Simon Sandberg

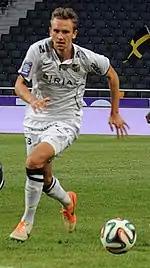
Sandberg playing for BK Häcken in 2014

Sandberg signed his first professional contract with BK Häcken in 2012, and made his competitive debut in Allsvenskan on 23 May 2013 in a 3–0 win against Syrianska FC. He soon established himself as a starter at Häcken, playing both as a central defender and full back. Sandberg would move on to make a total of 61 league appearances for Häcken, scoring once, between 2013 and 2016.